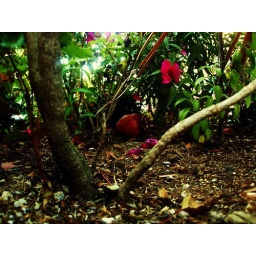
A pot outside of my school with a little tree and flowers. Someone threw an apple in there.